Leonardo's horse

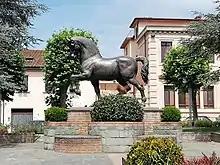
A copy of the Horse in Vinci

Leonardo had made numerous small sketches of horses to help illustrate his notes about the complex procedures for molding and casting the sculpture. But his notes were far from systematic, and none of the sketches points to the final position of the horse, with no single definitive drawing of the statue. Akamu researched multiple information sources to gain insight into the original sculptor's intentions. She studied both Leonardo's notes and drawings of the horse and those of other projects he was working on. She reviewed his thoughts on anatomy, painting, sculpture, and natural phenomena. Her research expanded to include the teachers who had influenced Leonardo. Akamu also studied Iberian horse breeds, such as the Andulasian, which were favored by the Sforza stables in the late 15th century.